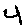
Label: 4